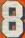
Number: 8